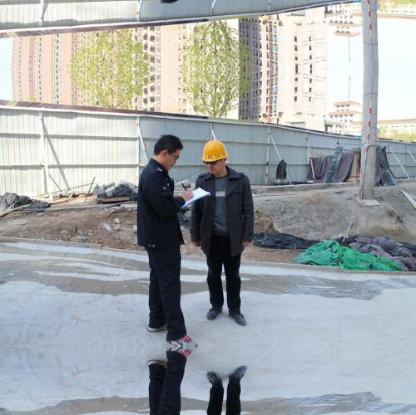
Objects in the image:
label: helmet